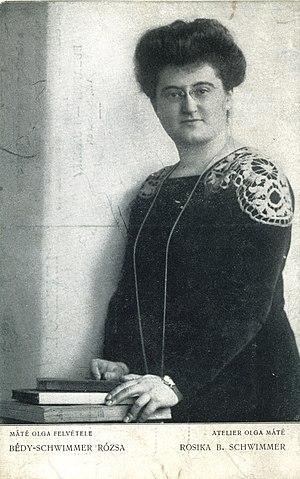
Rosika Schwimmer, née le 11 septembre 1877 à Budapest et morte le 3 août 1948 à New York, est une femme politique, diplomate, pacifiste, féministe et suffragette hongroise.